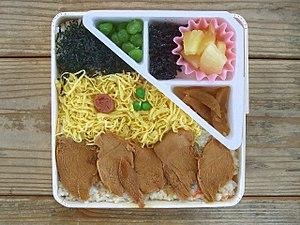
La gare de Miyakonojō est une gare ferroviaire de la ville de Miyakonojō, dans la préfecture de Miyazaki au Japon. Elle est exploitée par la compagnie JR Kyushu.